Premium economy class

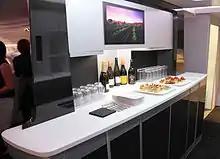
Airline premium economy galley bar. Drink bottles, glasses and bar snacks.

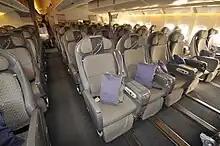
Airline premium economy class galley.

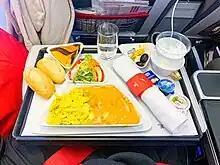
Airline premium economy in-flight meal. Viennese sweet pepper chicken with spaetzle.

Differences between premium economy class and standard economy class may include (varies by airline and country):